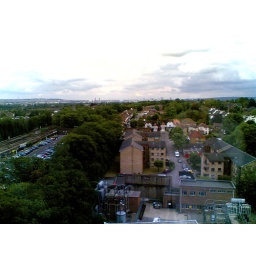
The view from my new office on the 8th floor of Quadrant House in Sutton, Surrey